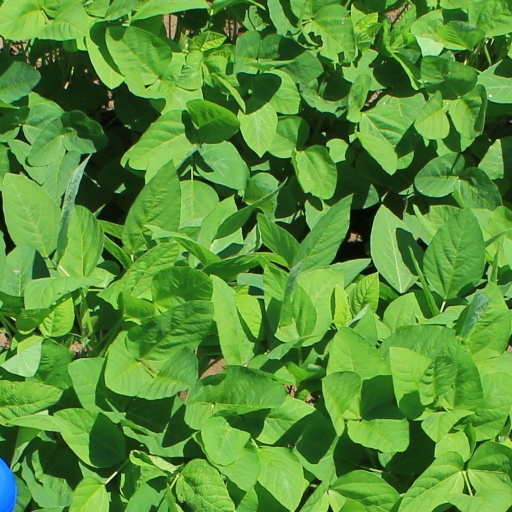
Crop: soybean